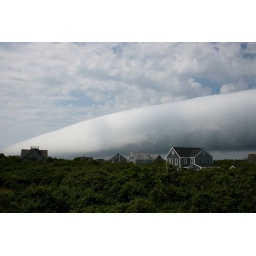
crazy cloud over southeastern shore of Nantucket, taken from P&amp;amp;C's house in Tom Nevers